Zentai

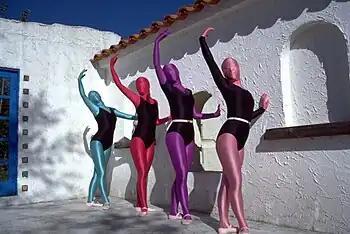
Four dancers in zentai

A "zentai" suit is a skin-tight garment that covers the entire body. The word is a portmanteau of "zenshin taitsu". "Zentai" is most commonly made using nylon/spandex blends.